A. J. Epenesa

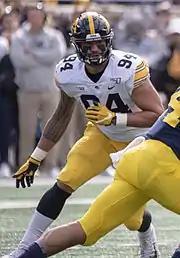
Epenesa playing for Iowa in 2019

After his freshman season, Epenesa was named to the All-Freshmen Big Ten Conference team. Notably, his first college sack came against future Buffalo Bills teammate Josh Allen during a game against Wyoming.